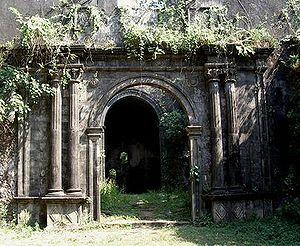
Vasai historiquement connue sous le nom de Bassein ou Baçaim, est un lieu historique et une ville importante dans la banlieue ouest de Mumbai. Il fait également partie de la ville de Vasai-Virar dans l'État du Maharashtra dans la division de Konkan en Inde. Vasai était dans le district de Thane avant 2014.